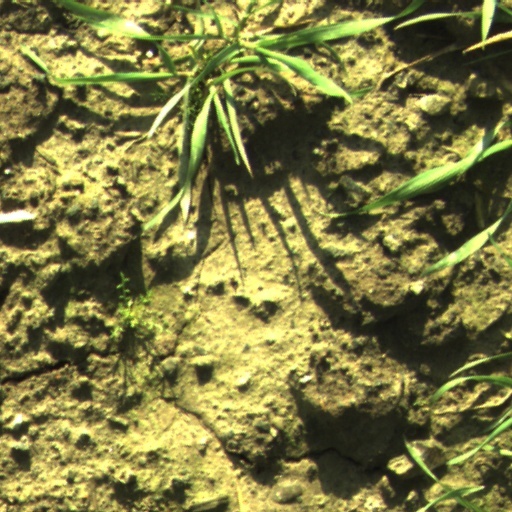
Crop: wheat